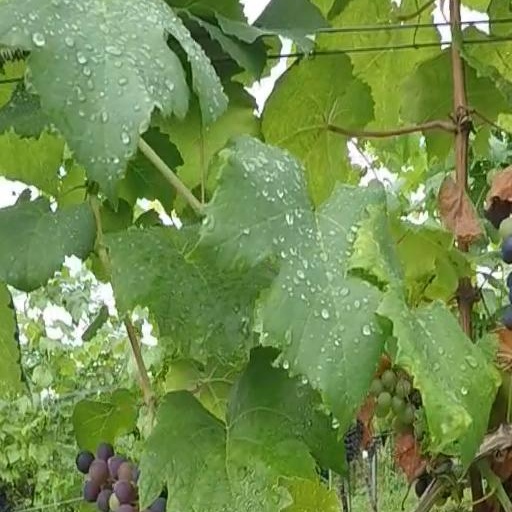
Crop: grape